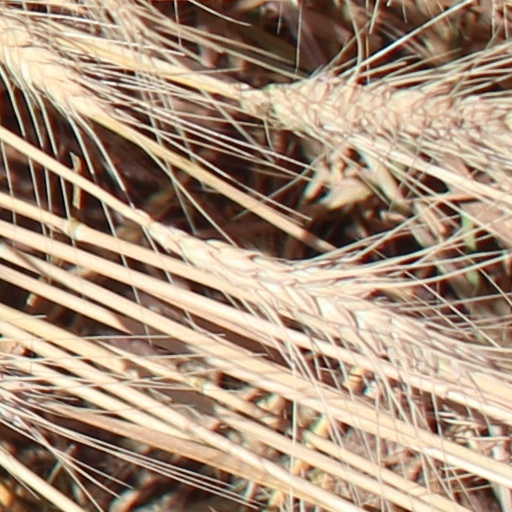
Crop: wheat